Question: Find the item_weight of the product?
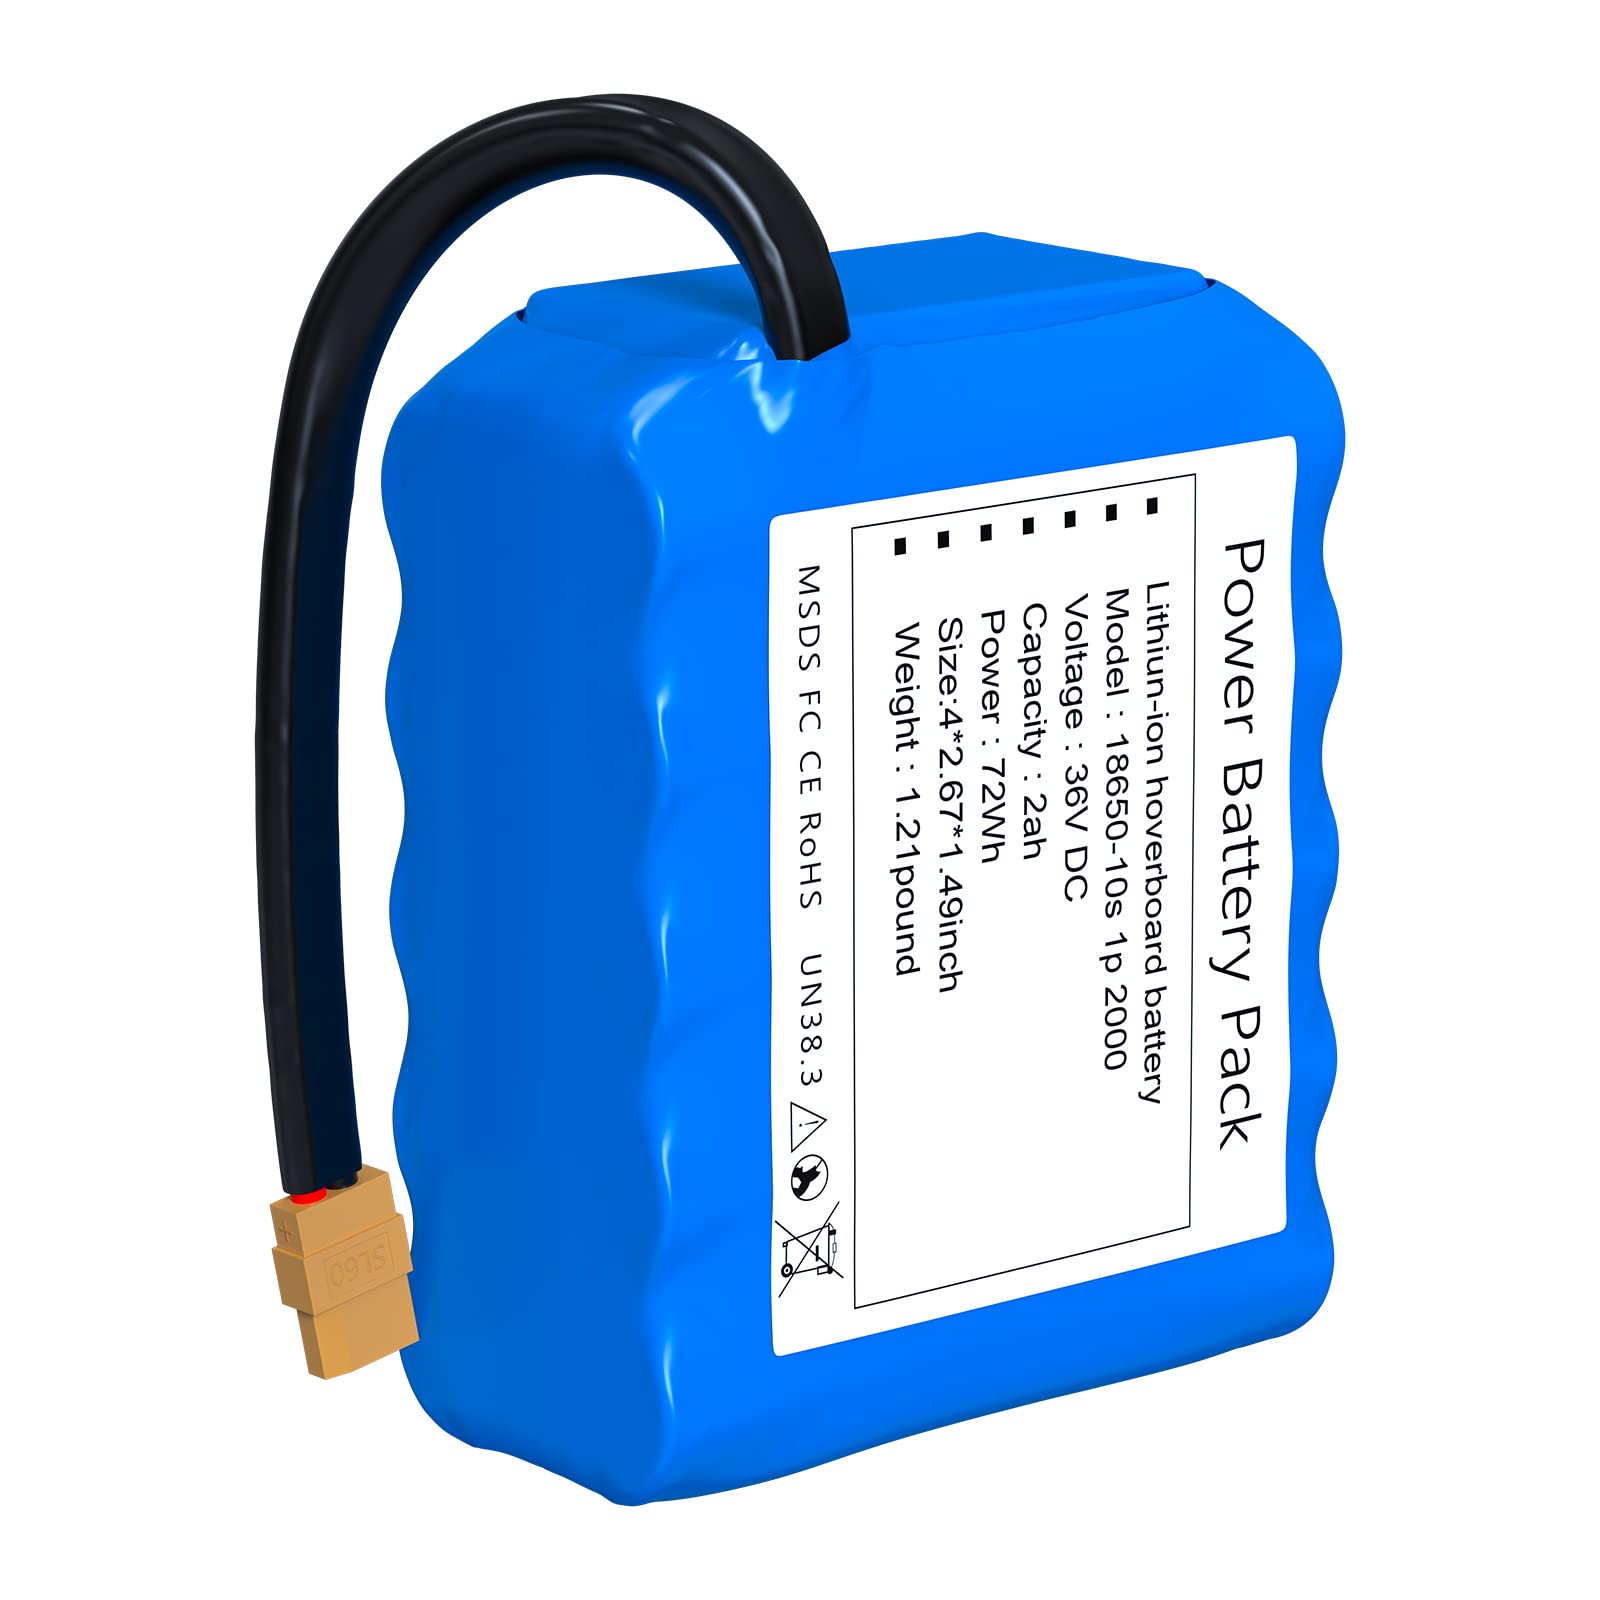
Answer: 1.21 pound